Nicaea

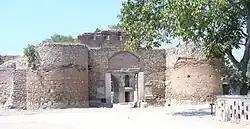
The Lefke Gate, part of Nicaea's city walls

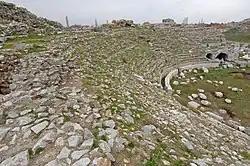
The theatre, restored by Pliny the Younger

The place is said to have been colonized by Bottiaeans, and to have originally borne the name of Ancore (Ἀγκόρη) or Helicore (Ἑλικόρη), or by soldiers of Alexander the Great's army who hailed from Nicaea in Locris, near Thermopylae. The later version, however, was not widespread, even in Antiquity. Whatever the truth, the first Greek colony on the site was probably destroyed by the Mysians, and it fell to Antigonus I Monophthalmus, one of Alexander's successors ("Diadochi") to refound the city as Antigoneia (Ἀντιγονεία) after himself. Antigonus is also known to have established Bottiaean soldiers in the vicinity, lending credence to the tradition about the city's founding by Bottiaeans. Following Antigonus' defeat and death at the Battle of Ipsus in 301 BC, the city was captured by Lysimachus, who renamed it Nicaea (also transliterated as Nikaia or Nicæa; see also List of traditional Greek place names), in tribute to his wife Nicaea, who had recently died.